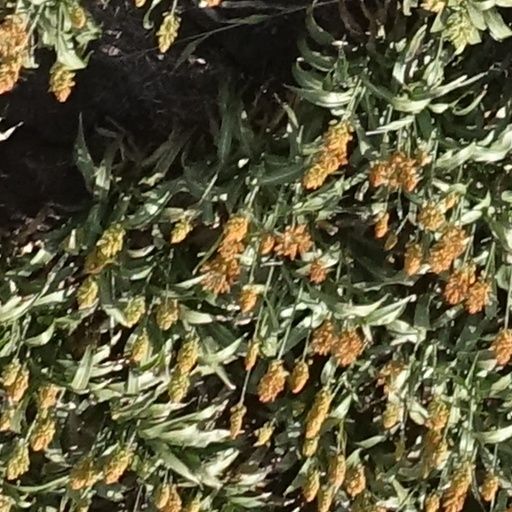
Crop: sorghum